Hey Monday

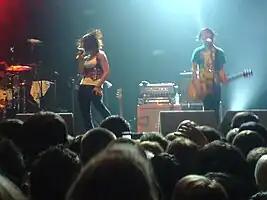
Hey Monday performing in April 2009

Hey Monday is an American rock band from West Palm Beach, Florida, formed in 2008. They released their debut album "Hold On Tight" in 2008, which produced the singles "Homecoming" and "How You Love Me Now". The album was followed up with their 2010 EP "Beneath It All", which achieved moderate commercial success, and the "Candles" EP in 2011. Their most recent release, "The Christmas EP", was released on December 6, 2011. Cassadee Pope has since released three studio albums as a solo artist and became the first female winner of "The Voice".